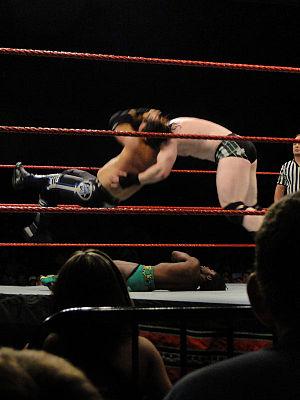
Un cutter ou three-quarter facelock bulldog est une prise de catch appartient à la famille bulldog ; elle fut à l'origine employée par Johnny Ace qui l'a appelée Ace Crusher, sa prise de finition. Le cutter ressemble aux prises de stunner. Il peut aussi être décrit comme un inverted neckbreaker. Un cutter consiste à appliquer un three-quarter facelock à une personne et sauter vers le haut, l'attaquant se met soit dans une position assise en attirant la tête de celle-ci à se claquer par terre.
Matthew Moore Hardy, ou tout simplement Matt Hardy, né le 23 septembre 1974 à Cameron, est un catcheur américain, il travaille actuellement à la All Elite Wrestling.